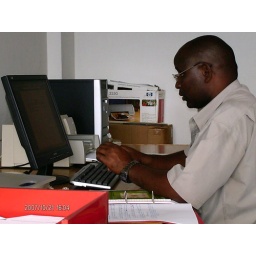
Using a flat monitor computer in the office.